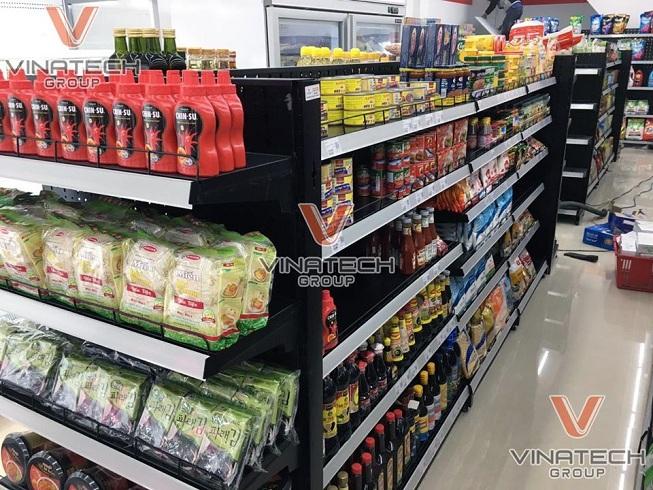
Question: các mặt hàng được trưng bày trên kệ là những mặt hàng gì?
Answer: trên kệ được bày bán những loại gia vị và thức ăn nhanh